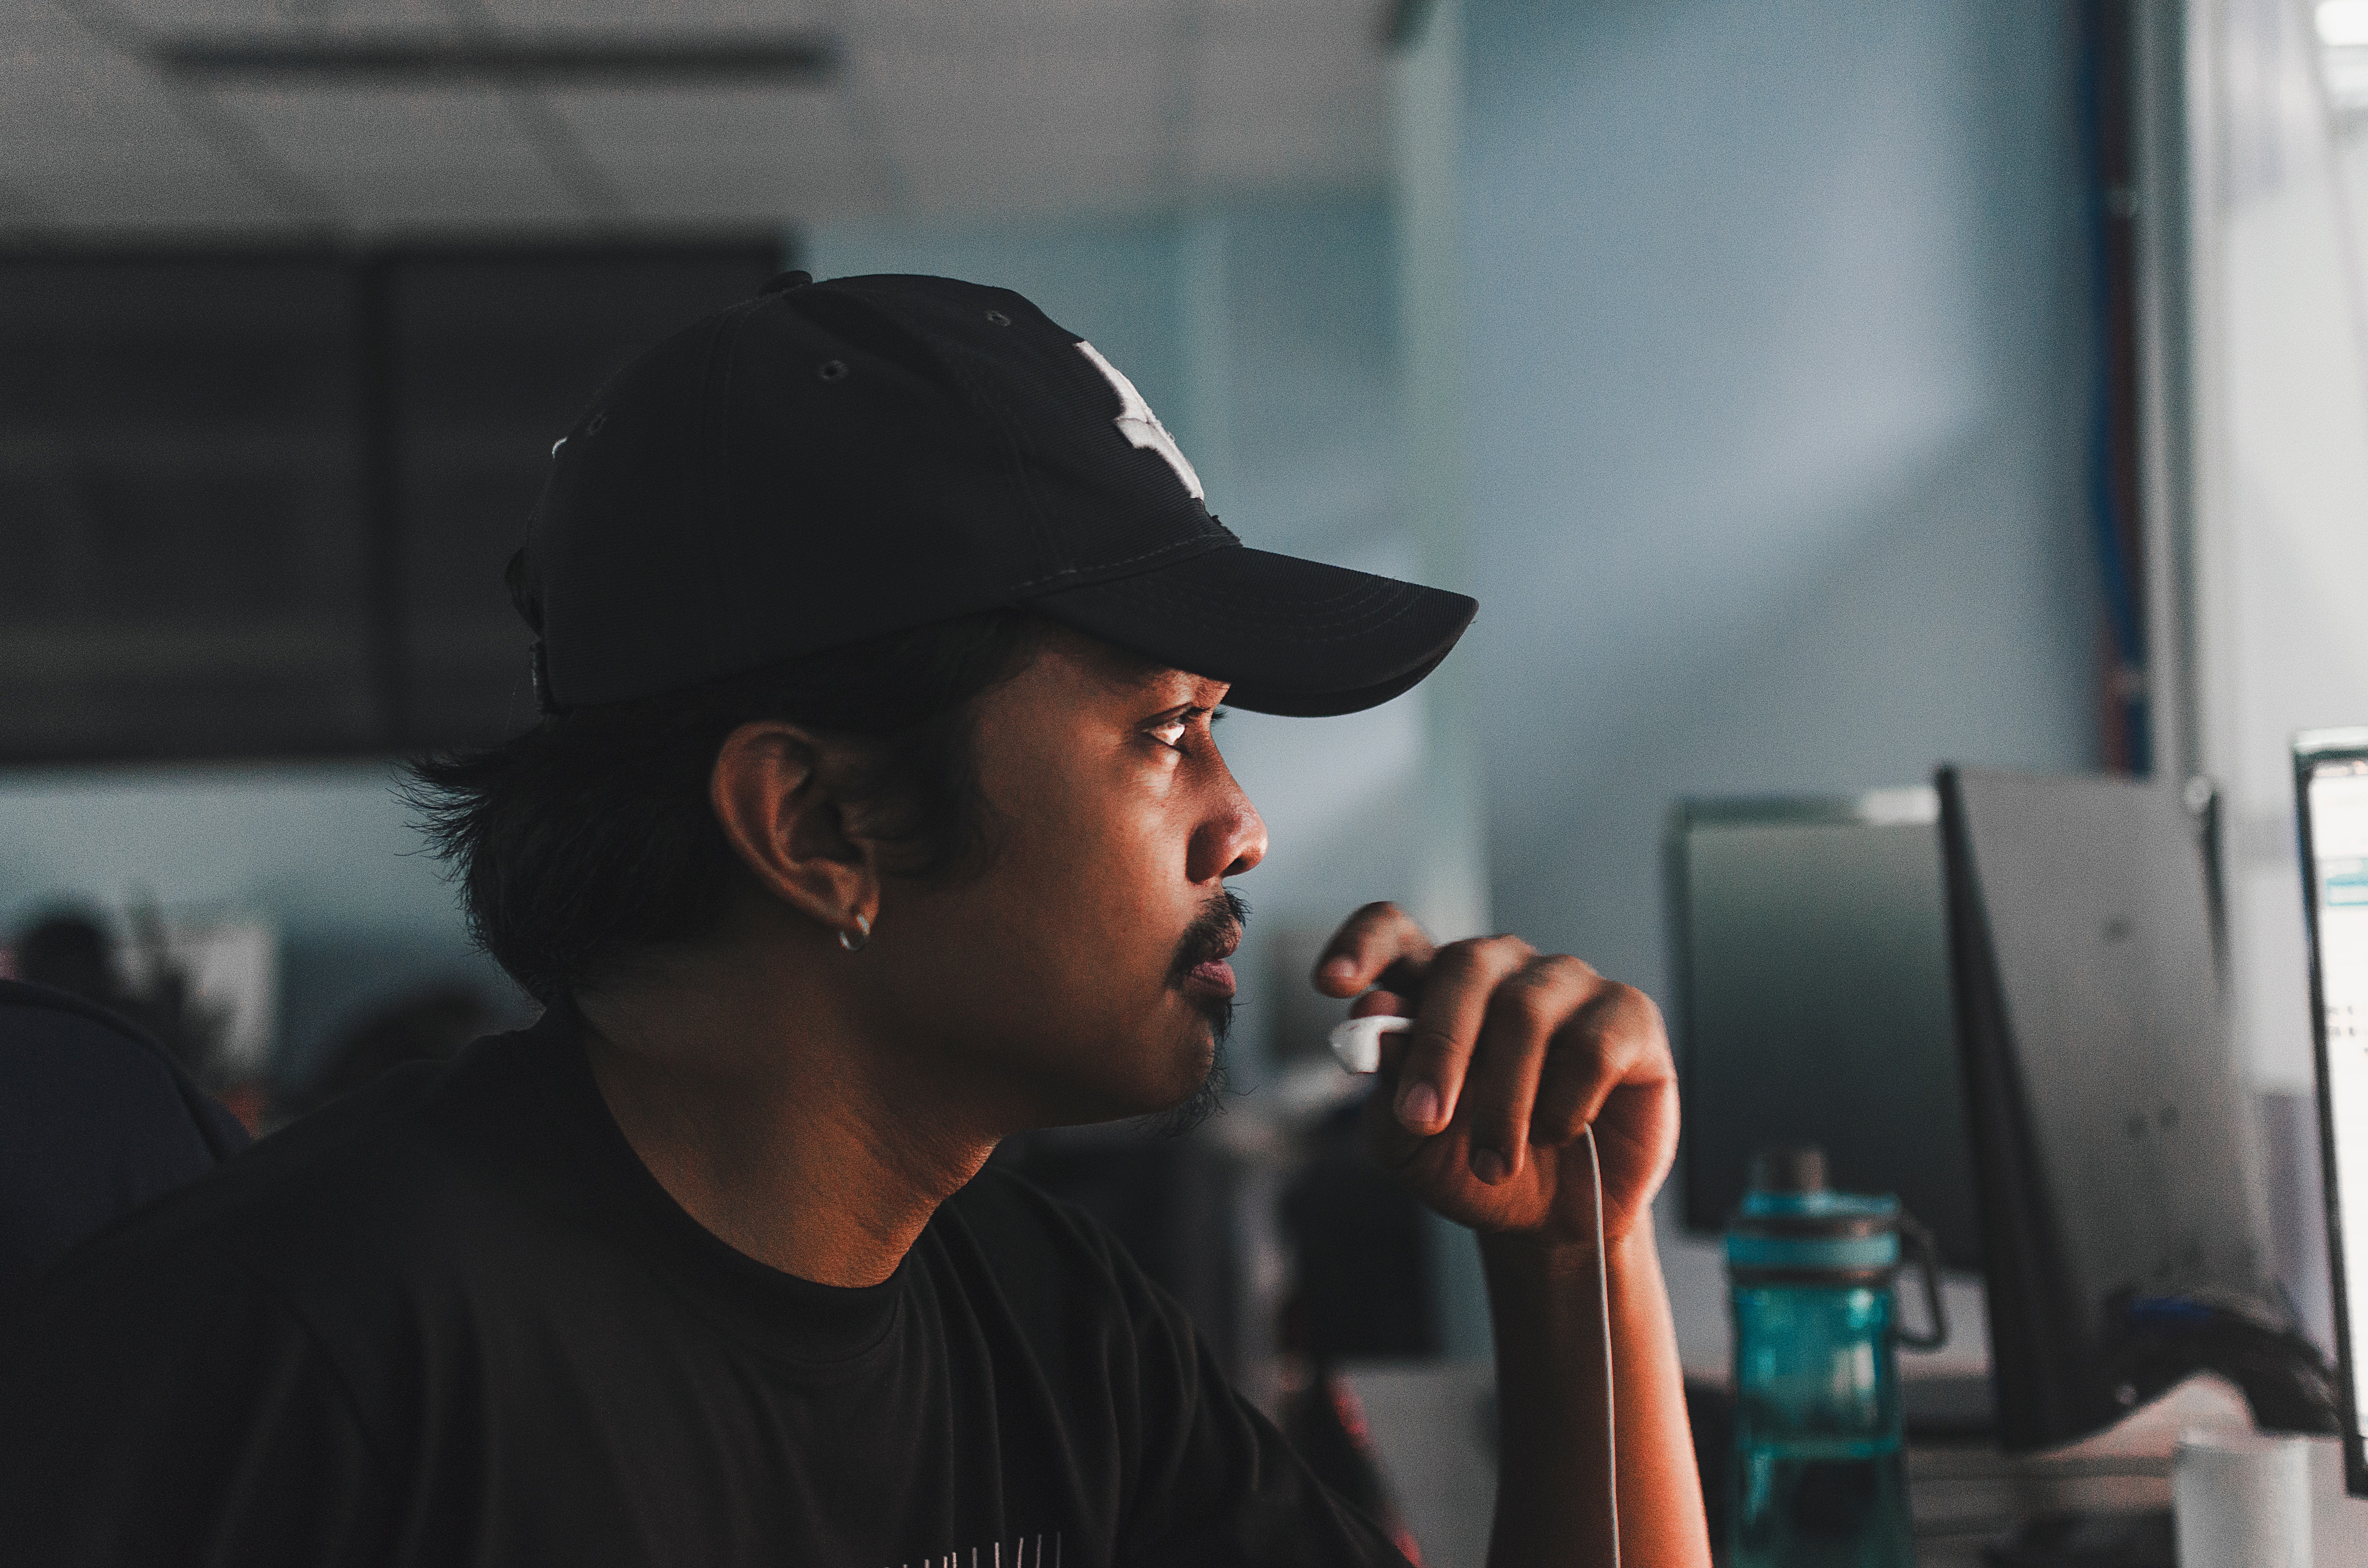
electronic device, technology, audio equipment, audio, snapshot, microphone, fun, music, glasses, musician